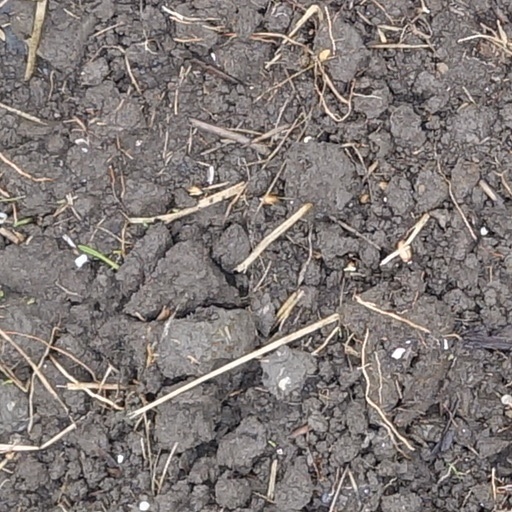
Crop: wheat